William Haines

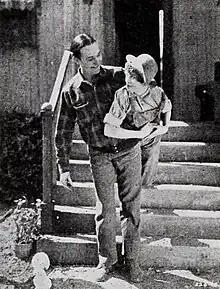
Still from the film "Mike" (1926) with Haines and Sally O'Neil

Haines' career began slowly, as he appeared in extra and bit parts, mostly uncredited. His first significant role was in "Three Wise Fools" (1923). He attracted positive critical attention and the studio began building him up as a new star. However, he continued to play small, unimportant parts at Goldwyn. When his home studio lent him to Fox in 1923 for "The Desert Outlaw", he got the opportunity to play a significant role. In 1924, MGM lent Haines to Columbia Pictures for a five-picture deal. The first of these, "The Midnight Express" (1924), received excellent reviews, and Columbia offered to buy his contract. The offer was refused and Haines continued in bit roles for Goldwyn. Haines scored his first big personal success with "Brown of Harvard" (1926) opposite Jack Pickford and Mary Brian. It was in "Brown" that he crystallized his screen image, a young arrogant man who is humbled by the last reel. He returned repeatedly to that formula for the next several years.